No One Has to Die

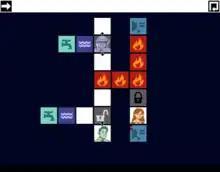
A screenshot of gameplay in "no-one has to die."

Players complete a series of levels in a branching path that represent the effects of choices made in the game. In each level, there is a grid floor plan of people, locations, and switches that can be interacted with. The objective of each level is to save one character by preventing fire from spreading to their location, with fire travelling one square in the grid per move. In order to do so, players take turns move characters, flip switches starting and stopping the flow of water, and remotely lock a limited number of doors in each level. If characters are in the same grid as fire or water, they will die. Levels are completed when the flow of fire and water has stopped. Depending on the choices made by the player to save certain characters, new levels will be revealed across playthroughs, requiring the player to complete the game multiple times to receive new endings that convey more information about the story. A menu allows the player to return to different branches in the story to minimise repetition.